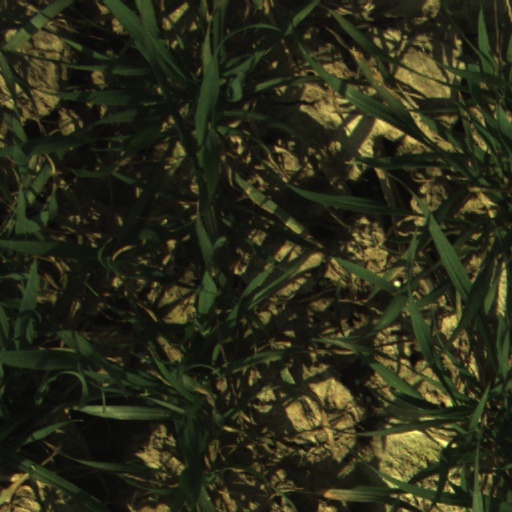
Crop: wheat